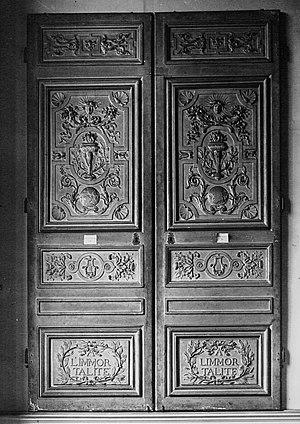
Ancienne porte de l'Académie française (avant 1780) avec la devise «
L’Académie française, fondée en 1634 et officialisée en 1635 par le cardinal de Richelieu, est une institution française dont la fonction est de normaliser et de perfectionner la langue française. Elle se compose de quarante membres élus par leurs pairs, et est la première des cinq académies de l'Institut de France.